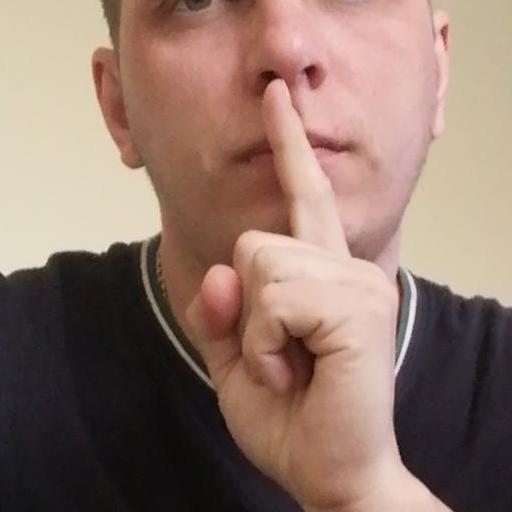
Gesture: mute